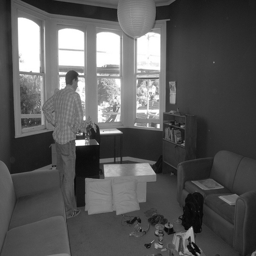
A man standing in a room with items scattered on the floor.
A man standing in a living room next to a couch.
Man standing in the middle of his living room looking over a mess of spilled items.
A black and white photo of a man standing in a bay window.
Black and white image of a man in a livingroom with a cluttered floor.